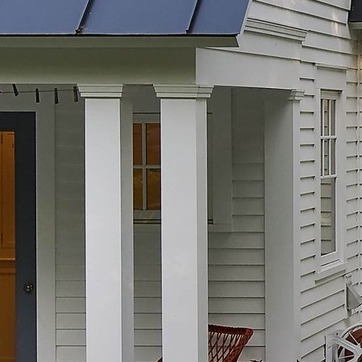
Material: painted